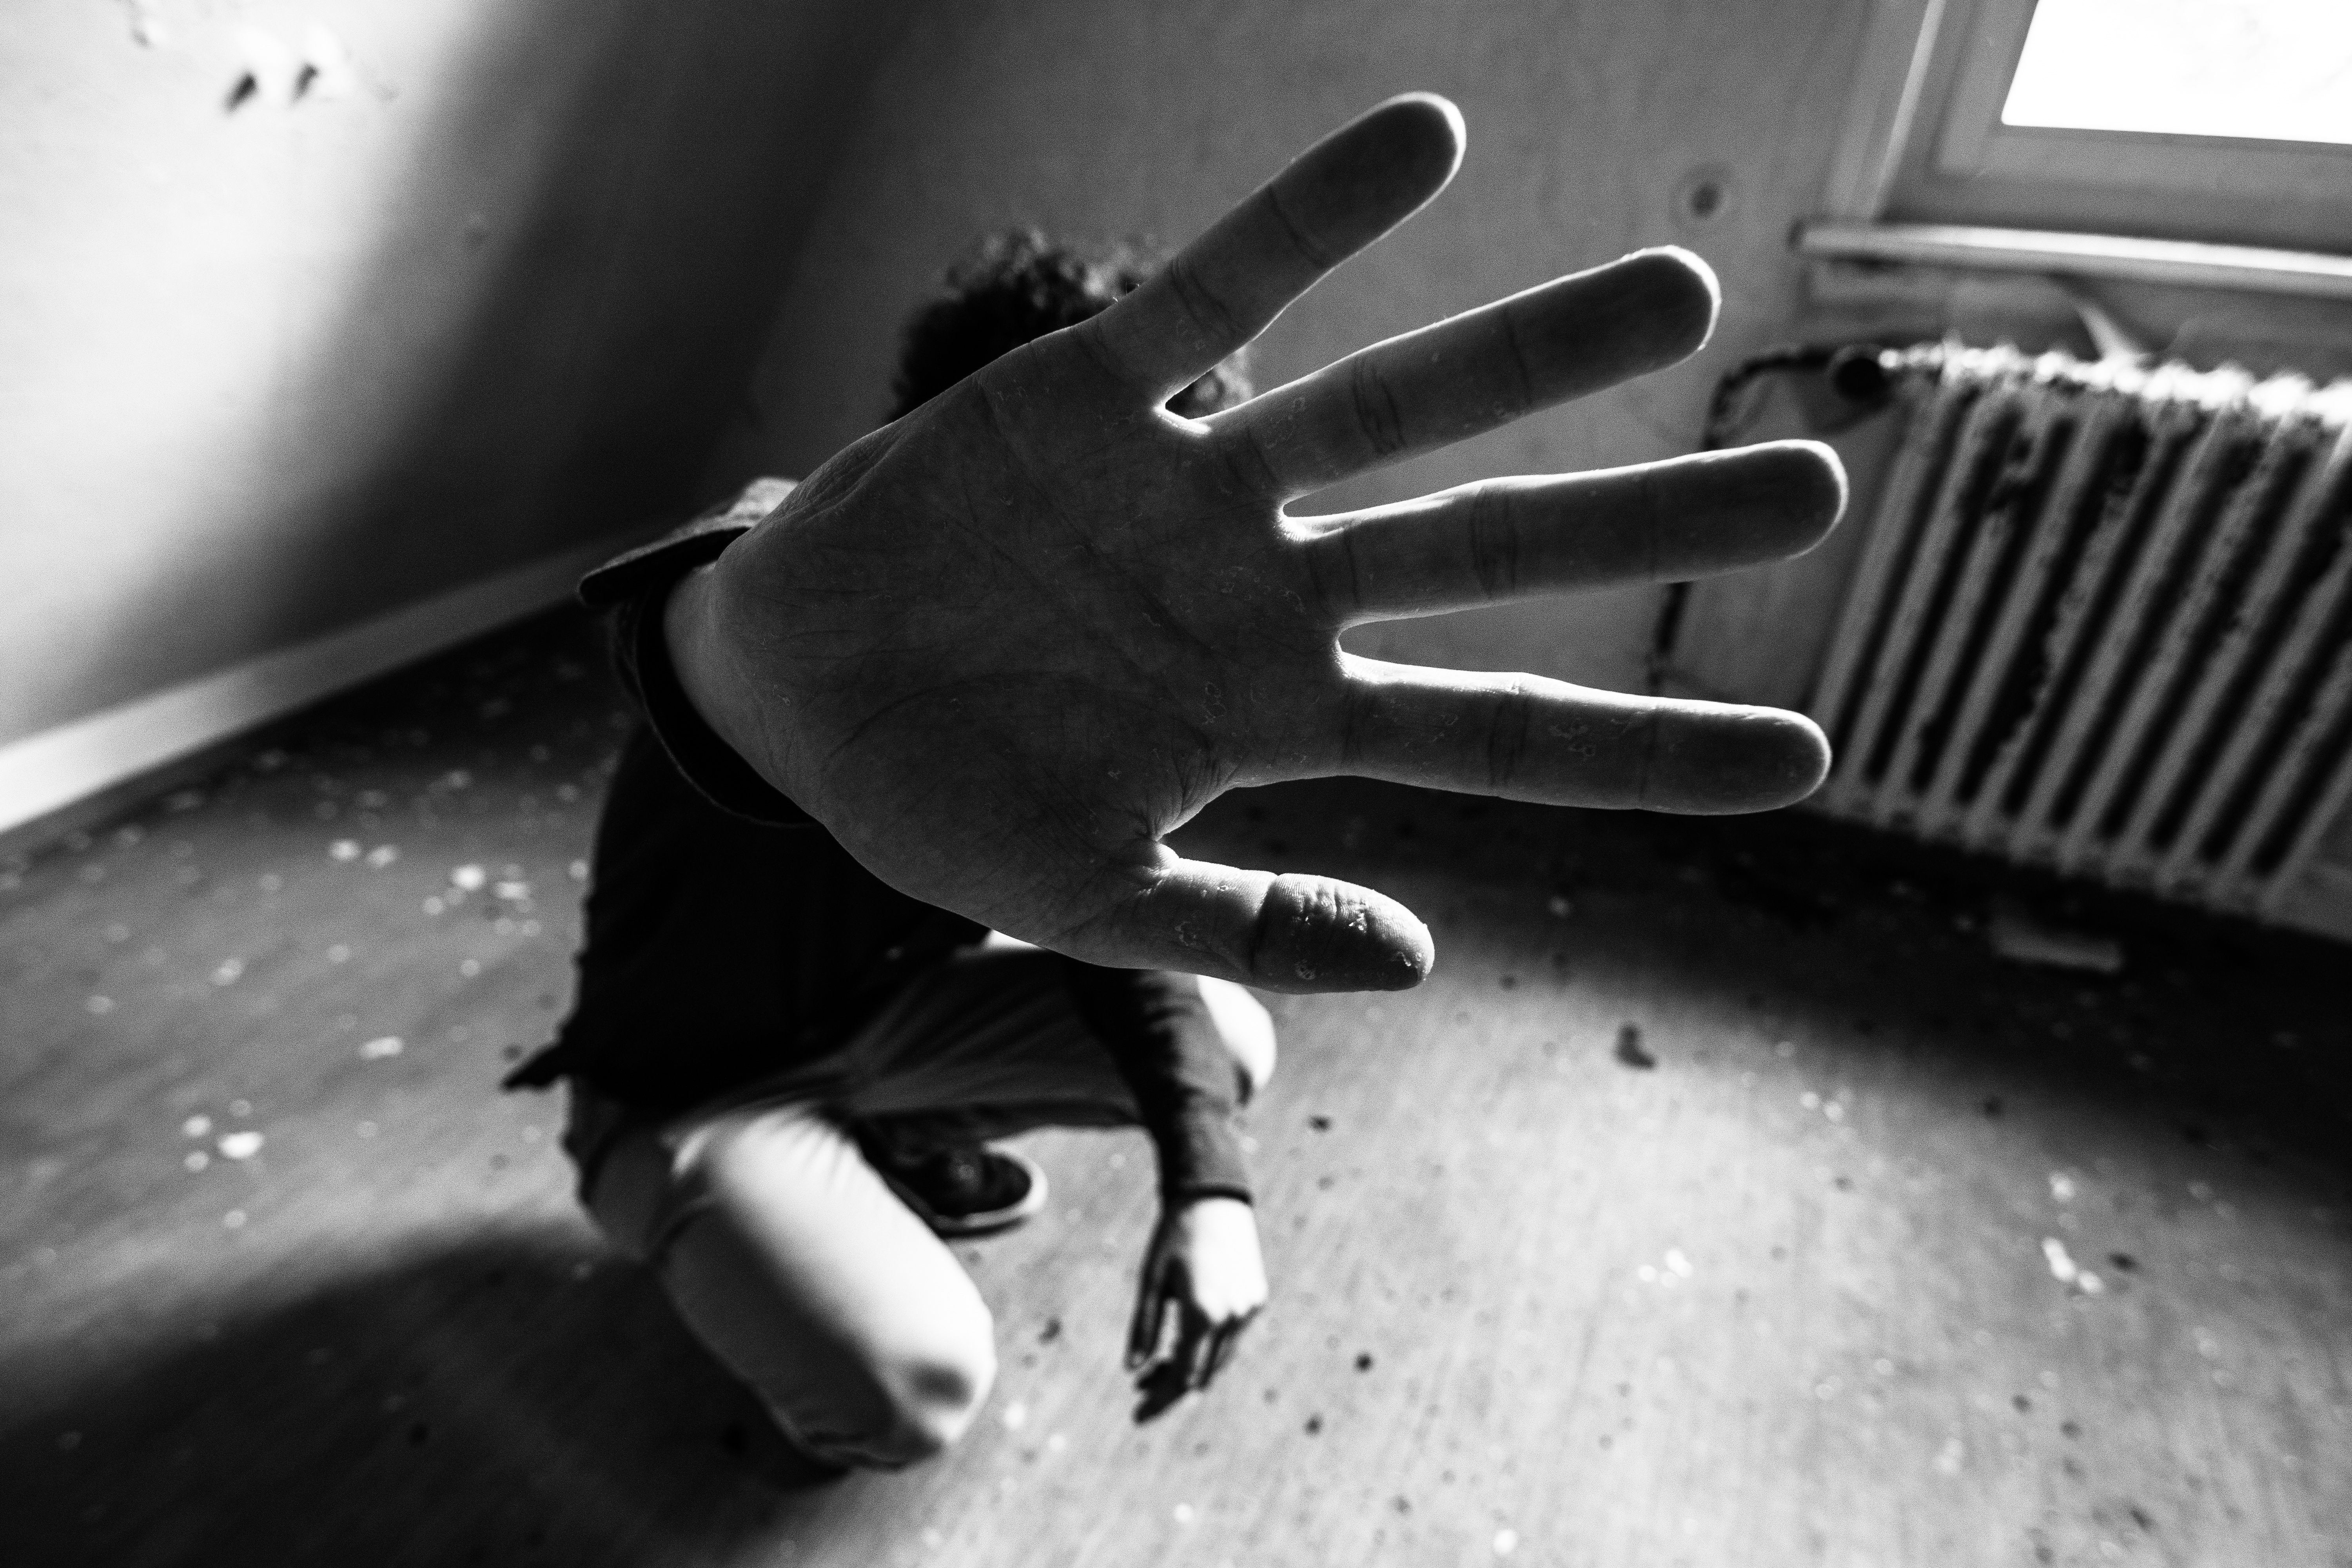
hand, black and white, white, finger, black, monochrome, footwear, monochrome photography